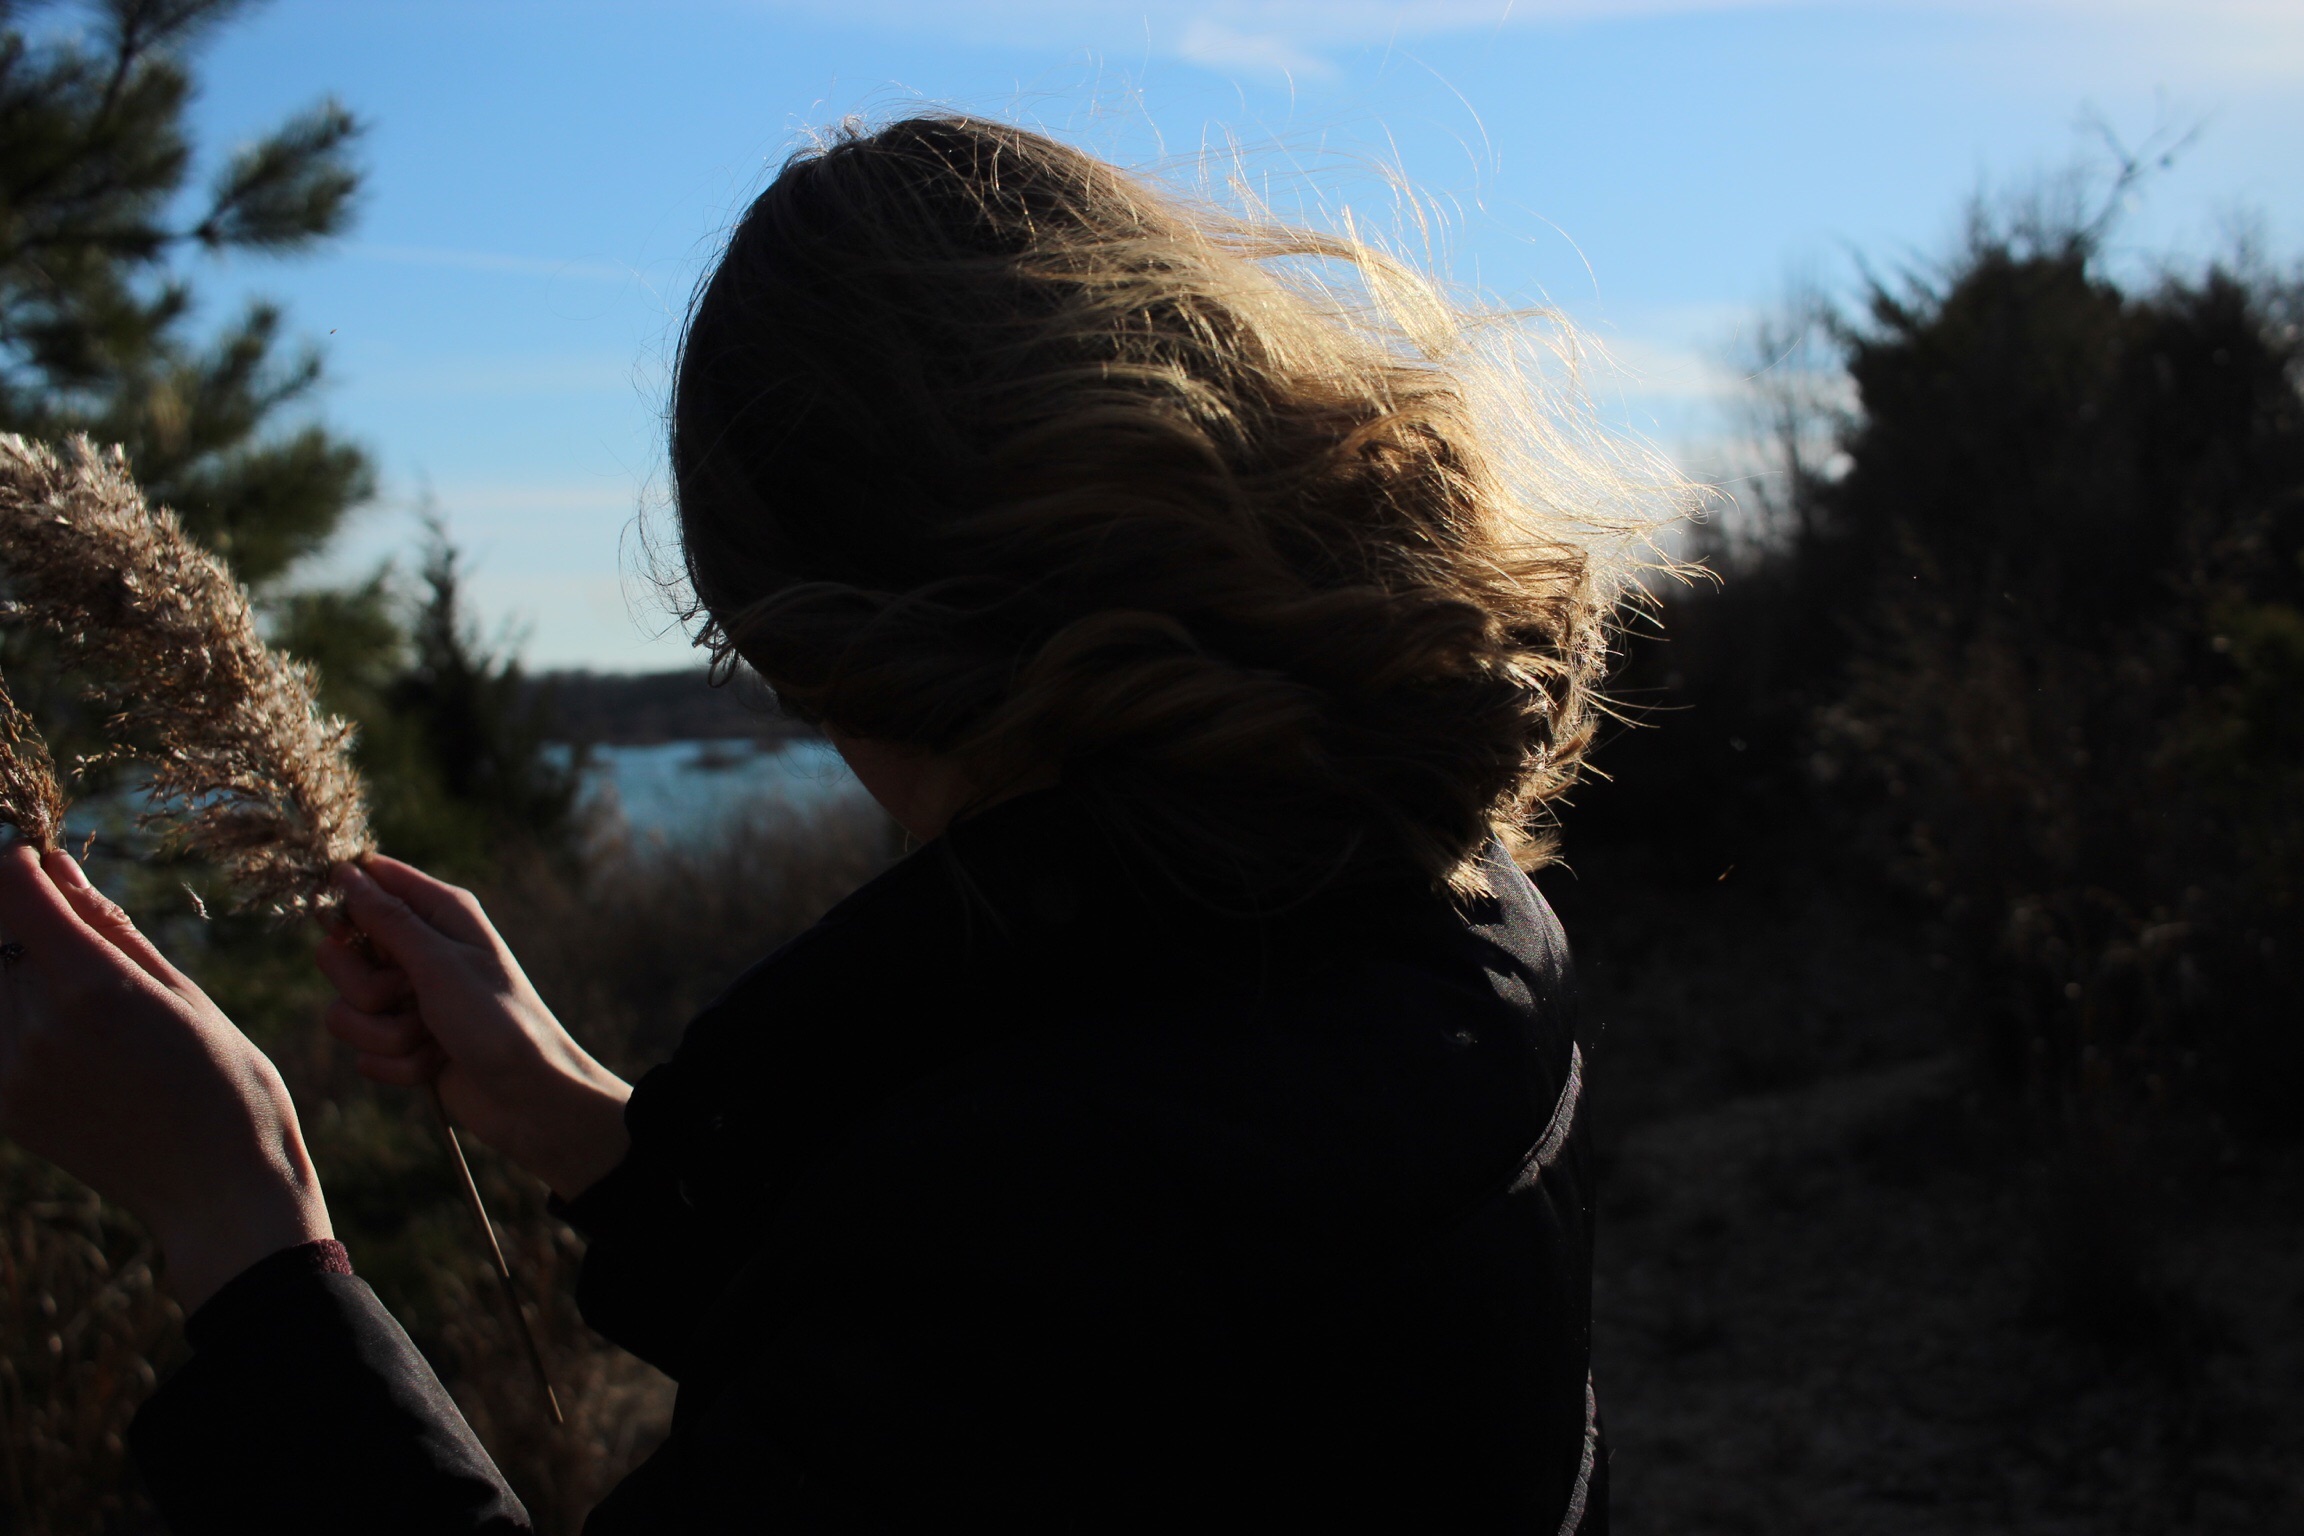
tree, nature, grass, sunlight, interaction